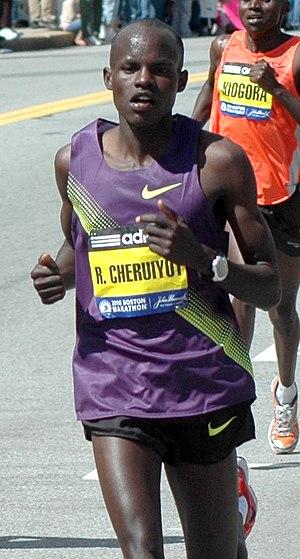
Robert Kiprono Cheruiyot est un athlète kényan, spécialiste des courses de fond, vainqueur du Marathon de Boston 2010.